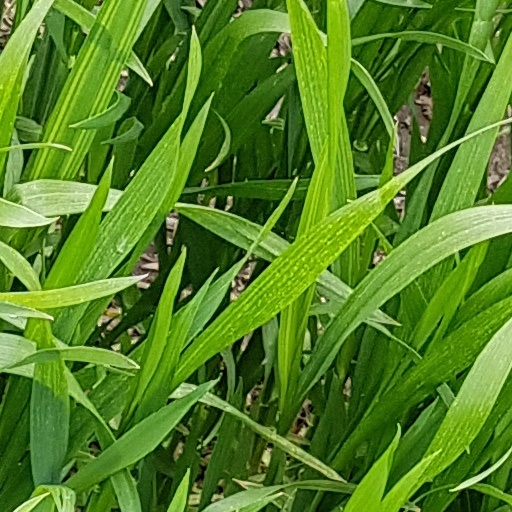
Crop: wheat